Wood type

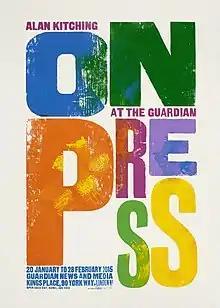
Exhibition poster by Alan Kitching, who often uses wood type in his work

In the twentieth century lithography, phototypesetting and digital typesetting replaced it as a mass-market technology. It continues to be used by hobbyists and artistic printers.